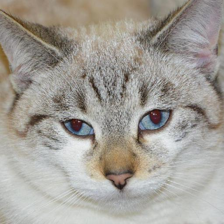
Label: animals